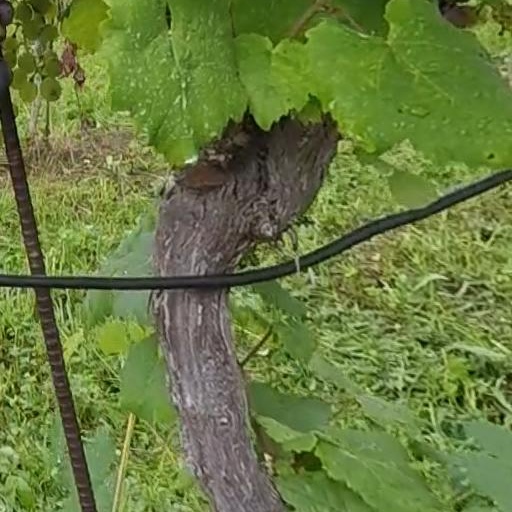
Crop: grape